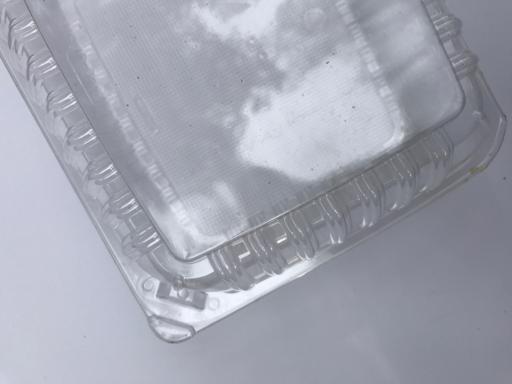
Label: plastic